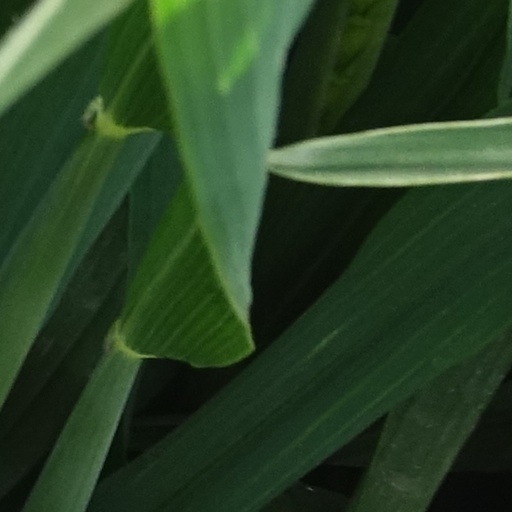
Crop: wheat